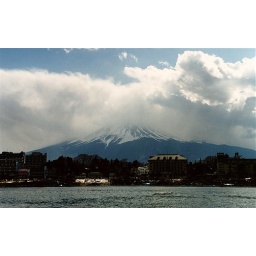
Even in March, the mountain is typically obscured by clouds in the afternoon.